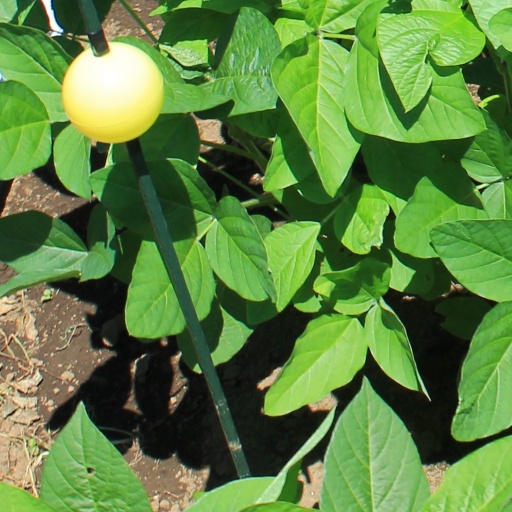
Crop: soybean